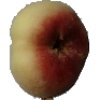
Label: Peach Flat 1